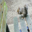
Label: squirrel